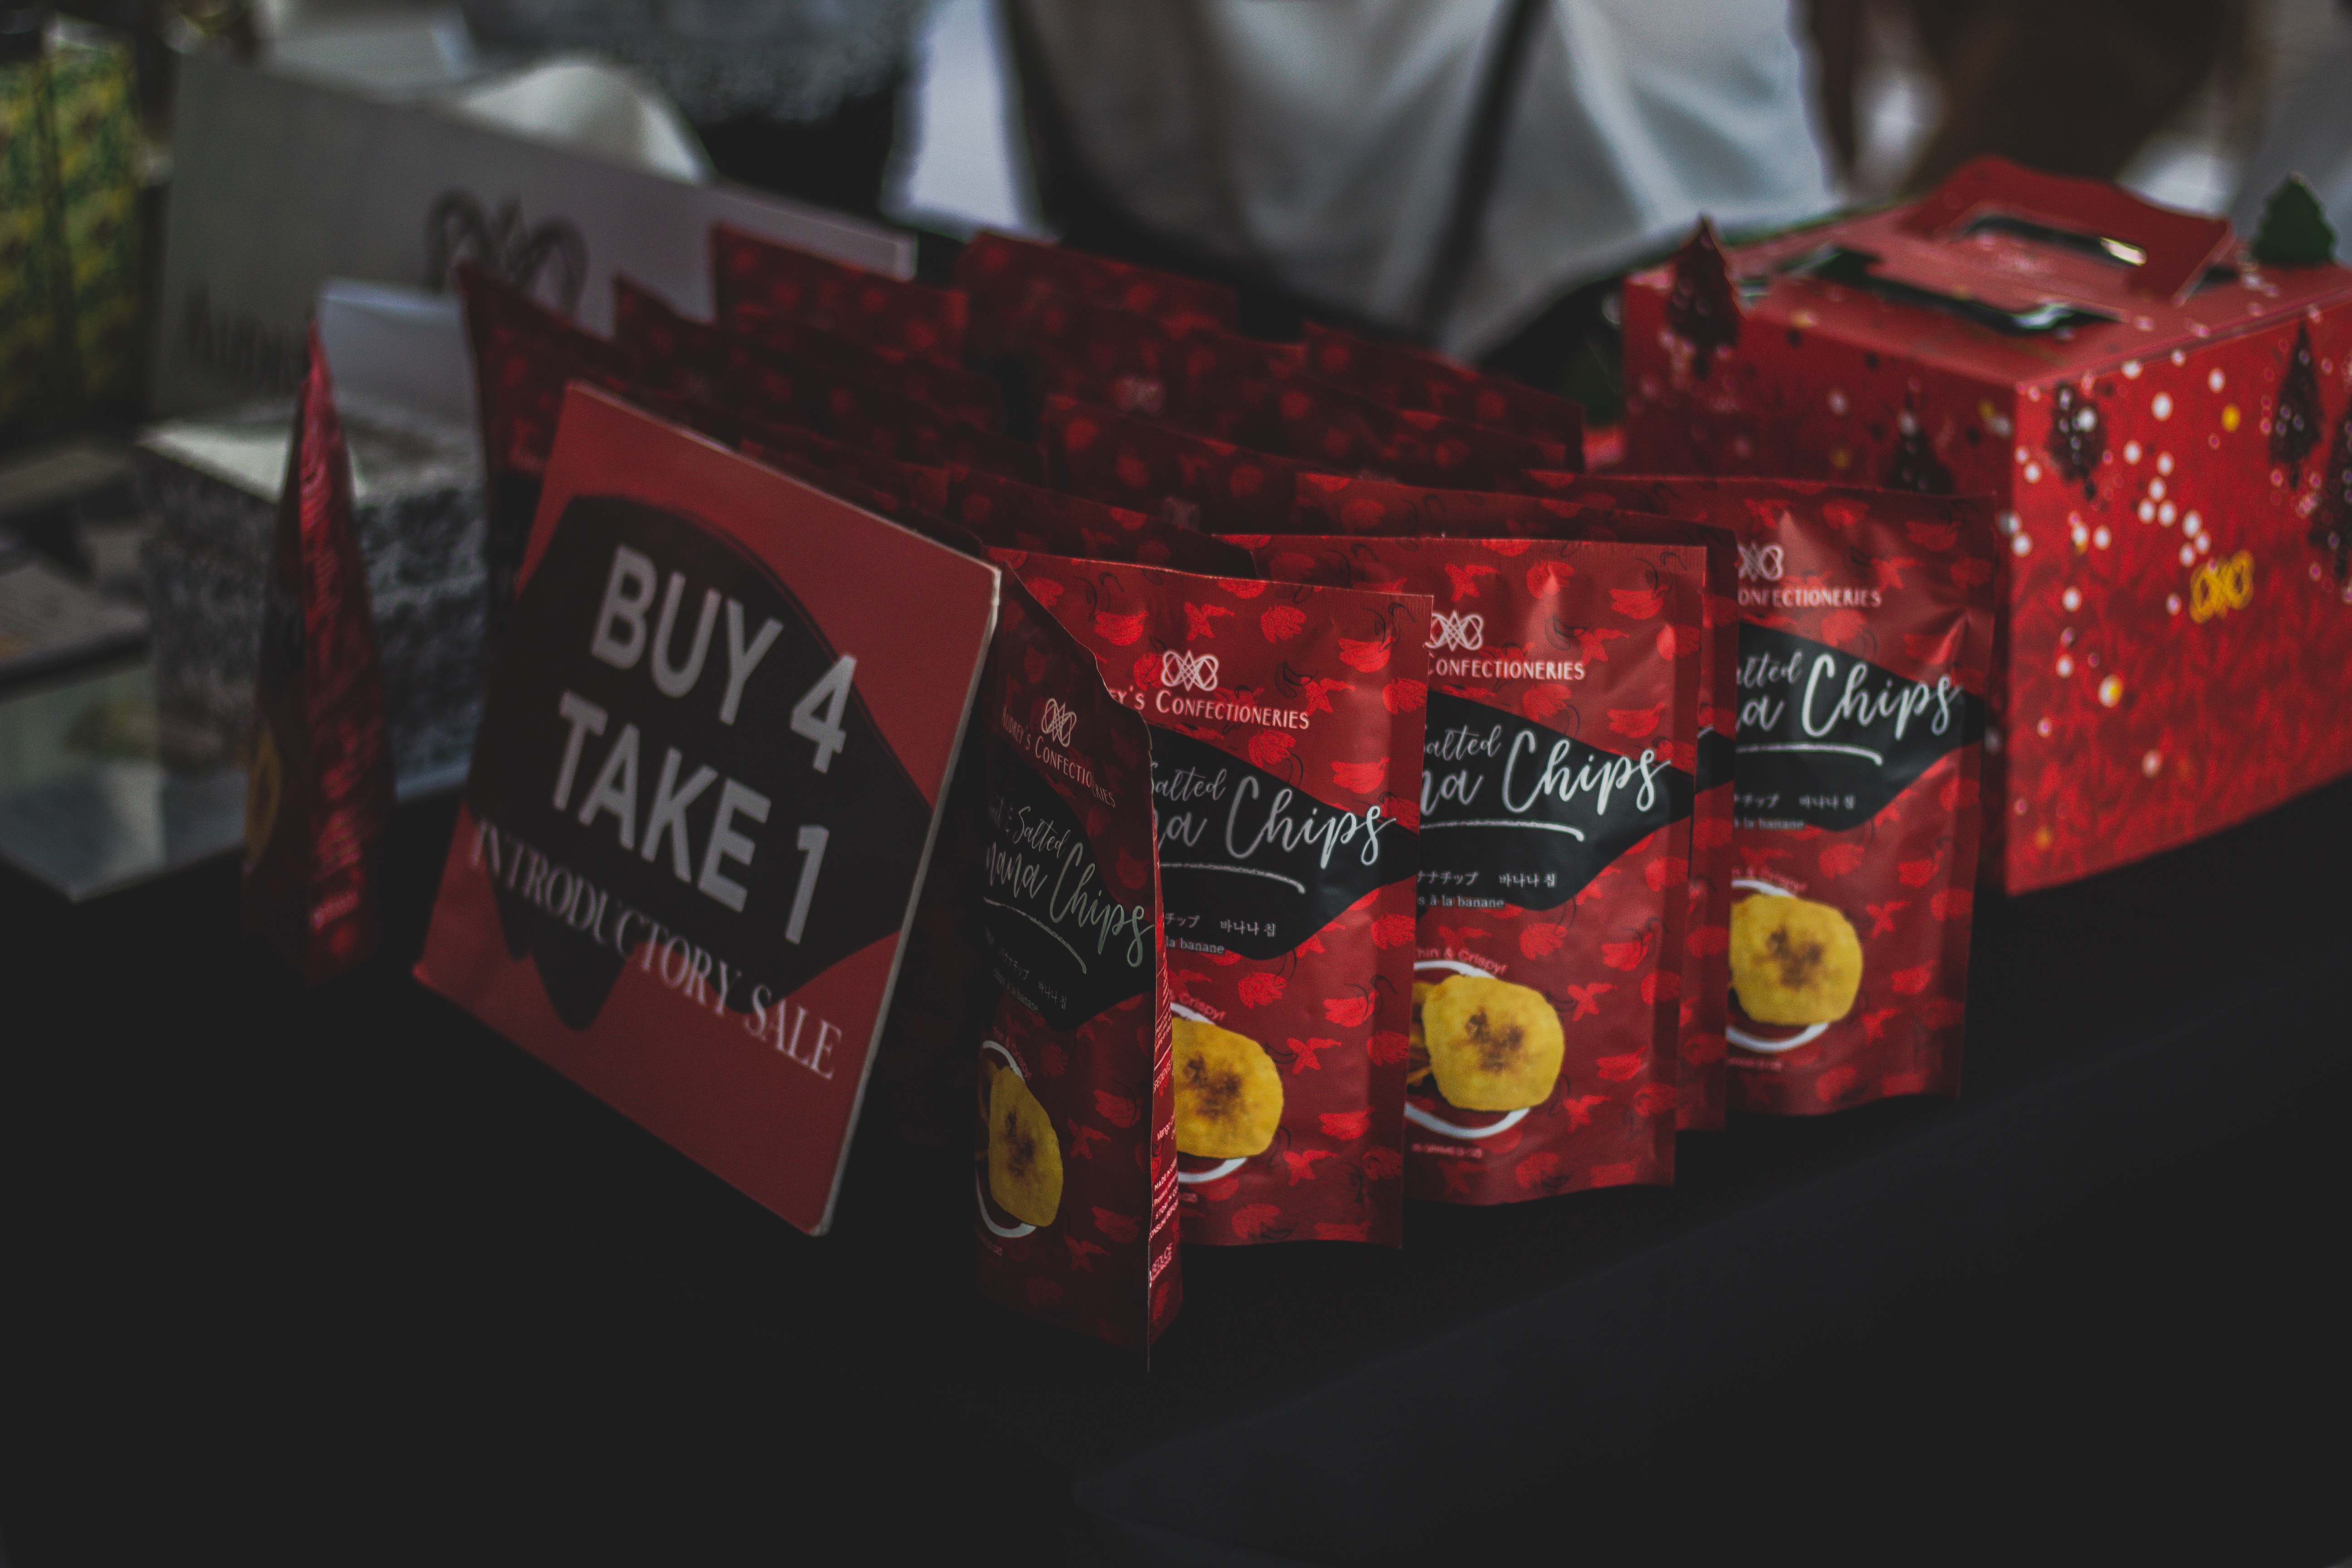
red, present, games